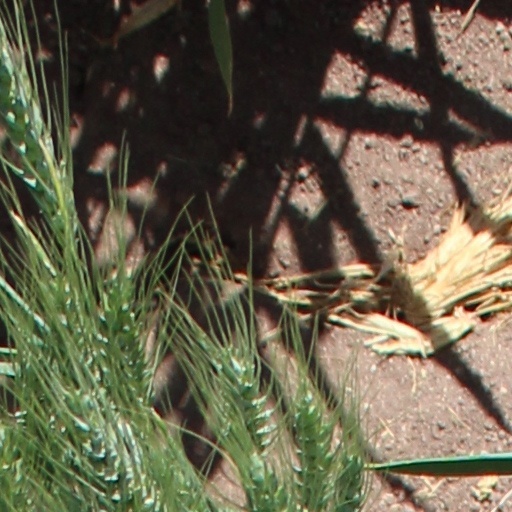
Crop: wheat